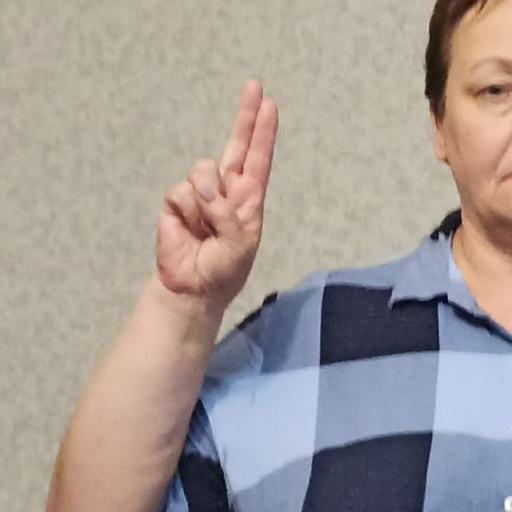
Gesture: two_up